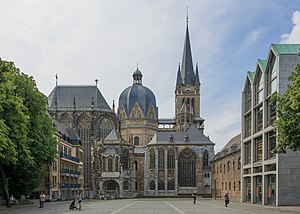
Domkirken i Aachen
Domkirkens nordside
Domkirken i Aachen er et vartegn for byen Aachen, og den blev oprindeligt indrettet som kapel for Karl den Stores støttepunkt ved de varme kilder i området. Opførelsen af den store ottekantede kuppelbygning blev fuldført omkring år 800, og den var i ca. 400 år den største, selvbærende kuppel nord for Alperne. Karl den Stores berømte marmortrone, som 30 tyske konger brugte i årene mellem 936 og 1531 står endnu i ottekantens overetage.